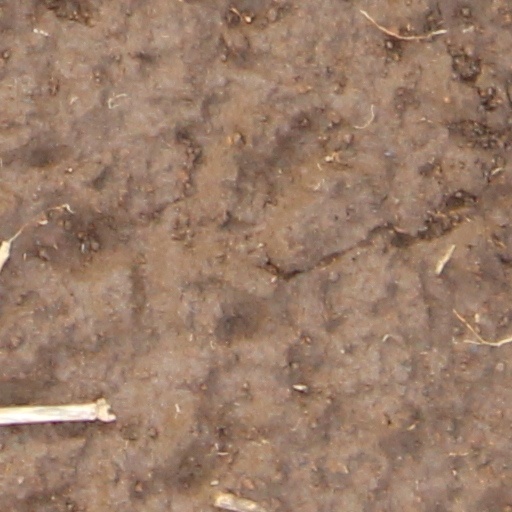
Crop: wheat